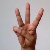
The image shows a hand gesture representing the letter 'W' in Indian Sign Language.